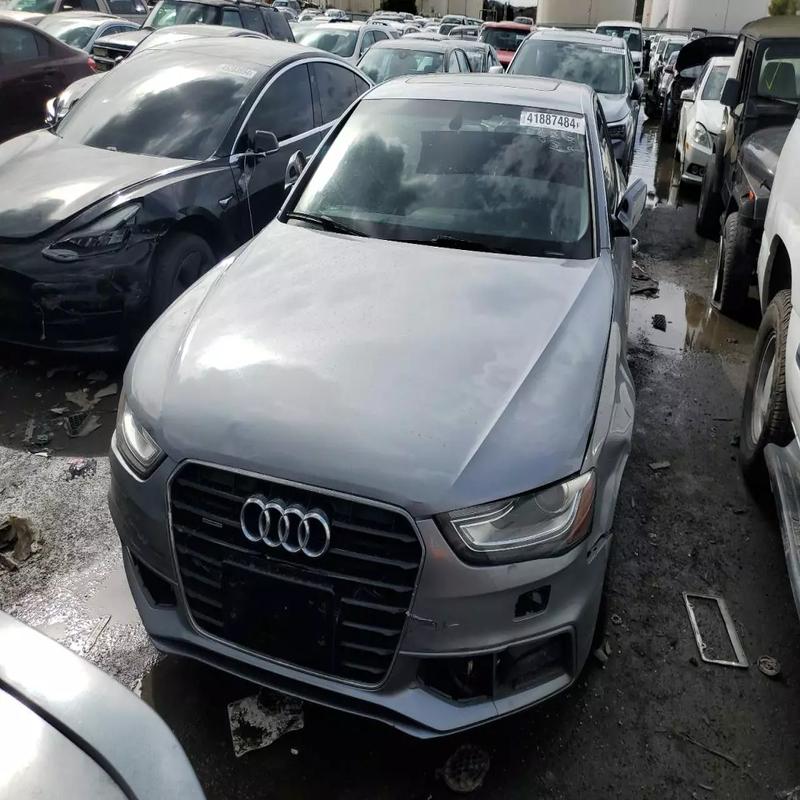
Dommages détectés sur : pare-choc avant, capot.
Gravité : mineur